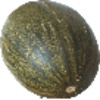
Label: melon_piel_de_sapo